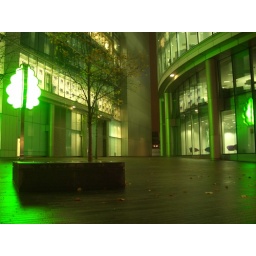
fake plastic trees by night